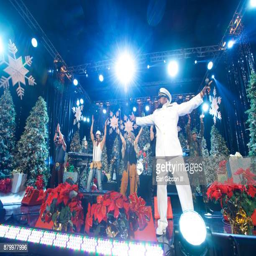
rhythm and blues artist performs with musical artist